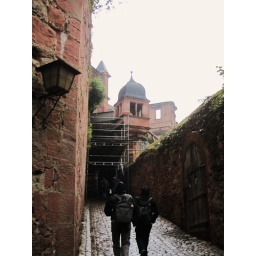
The hill to the castle was insane. Sweating nicely by the time we got to the top.